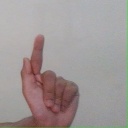
अक्षर: ळ